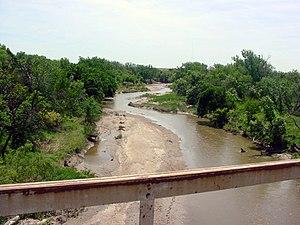
La Smoky Hill est une rivière situé dans le centre des Grandes Plaines de l'Amérique du Nord. Longue de 925 km, elle traverse les États américains du Colorado et du Kansas.